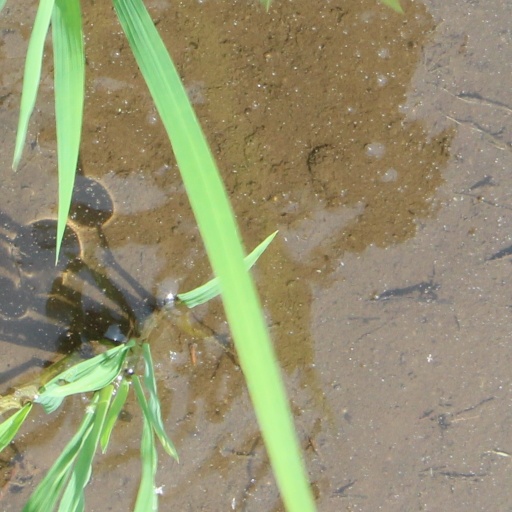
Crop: rice